Road map

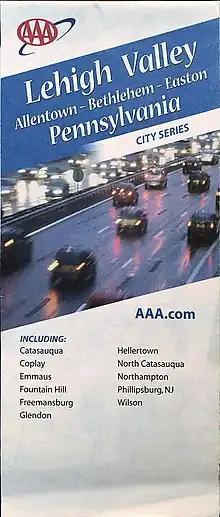
American Automobile Association atlas

Many motoring organisations, especially those in the European Union, North America, Australia and New Zealand produce road maps.